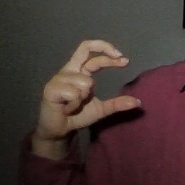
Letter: thal